Tumon, Guam

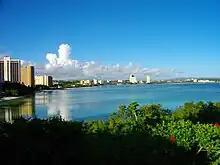
Tumon Bay and Hotel Row, 2010

As the center of Guam's tourist industry, Tumon often has issues that lead to political debates. A recurring one concerns whether adult entertainment businesses should remain in the area. Another involves propositions to legalize gambling on Guam which would lead to casinos in the area. Due to the area's economic importance, extensive public works projects often take place in Tumon leading some politicians to be both applauded and criticized for the disproportionate funding given the region. Tumon is part of the municipality of Tamuning-Tumon-Harmon, which is governed by an elected mayor.